Penicillus capitatus

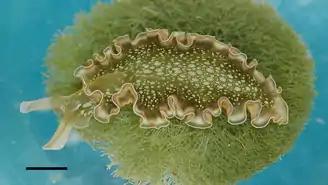
"Elysia clarki" on its algal food source "Penicillus capitatus". The scale bar is 5 mm.

"Penicillus capitatus" is green in color, and vertically protrudes from the surface they grow on. It uses rhizoids, a type of root hair that aids in adhesion and the transport of water, as a holdfast in order to stabilize itself on the surface that it is actively growing from. Average lengths of the P. "capitatus" can vary; younger, smaller samples tend to be around 5 cm, while fully mature ones can be measured at 15 cm.